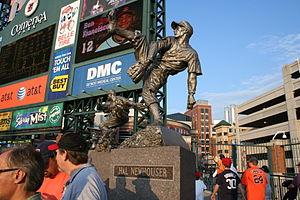
Harold Newhouser, dit Hal Newhouser, est un ancien joueur américain de baseball ayant évolué en Ligue majeure de baseball de 1939 à 1955. Il est élu au Temple de la renommée du baseball en 1992.